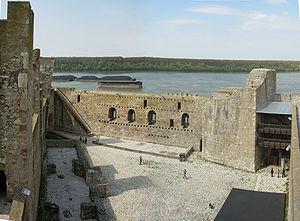
La forteresse de Smederevo, située à Smederevo en Serbie, était une ville fortifiée du Moyen Âge qui servit temporairement de capitale au pays. Elle fut édifiée par le despote Đurađ Branković dans la première moitié du XVᵉ siècle, durant la période du despotat de Serbie. Vers la fin du XVᵉ siècle, les Turcs lui adjoignirent de nouvelles fortifications. Bien qu'elle ait subi plusieurs sièges des Ottomans et des Serbes, la forteresse demeura relativement indemne. Ce ne fut qu'au cours de la Seconde Guerre mondiale qu'elle subit de sérieux dommages après une série d'explosions en son cœur et des bombardements. La forteresse, qui constitue « l'une des rares cours préservées des souverains serbes du Moyen Âge », est actuellement en phase de restauration. Elle est inscrite sur la liste des monuments culturels d'importance exceptionnelle de la République de Serbie.
Les monuments culturels d'importance exceptionnelle sont les monuments de Serbie qui possèdent le plus haut degré de protection.